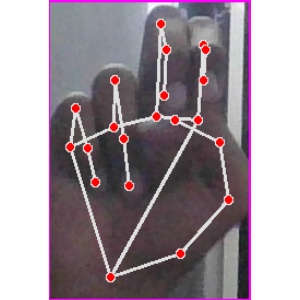
अक्षर: ह